Answer in natural language. How many DiningTables are visible in the scene? Choose between the following options: 1, 3, 2, 4 or 0
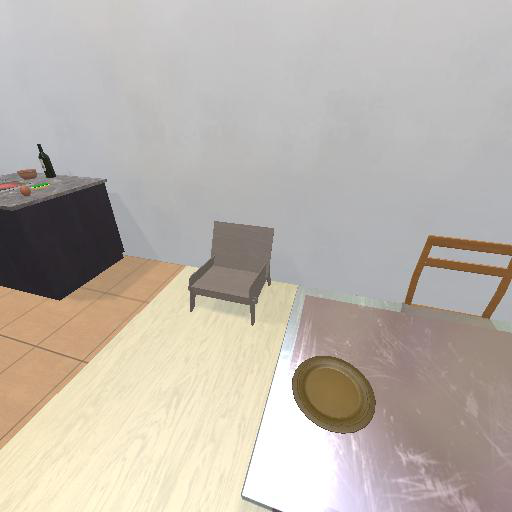
<answer>1</answer>